Voter identification laws

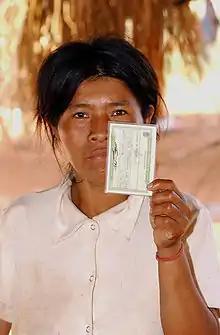
A Guarani-Kaiowá Native Brazilian shows her voter identification, September 2006.

A voter identification law is a law that requires a person to show some form of identification to vote. In some jurisdictions requiring photo IDs, voters who do not have photo ID often must have their identity verified by someone else (such as in Sweden) or sign a Challenged Voter Affidavit (such as in New Hampshire) to receive a ballot to vote.